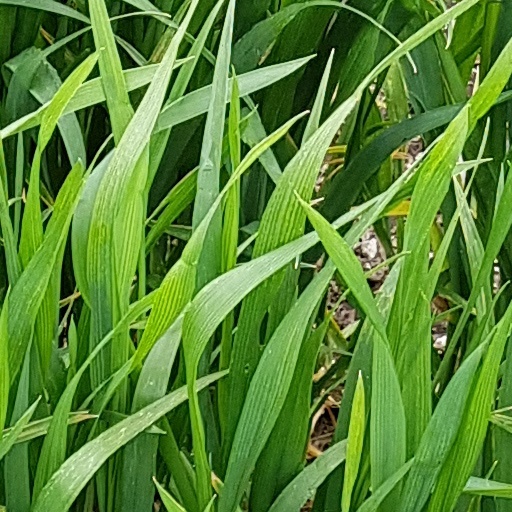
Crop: wheat